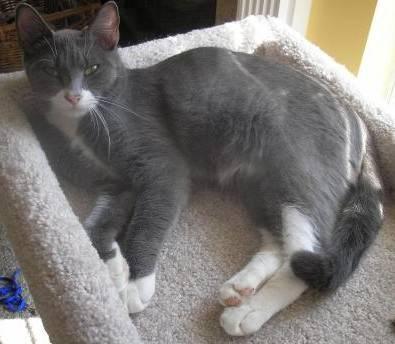
cat